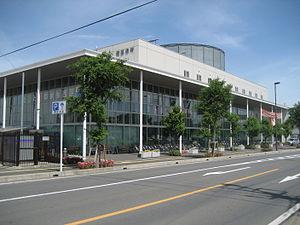
Nishi est un arrondissement de la ville de Saitama, située dans la préfecture de Saitama, au Japon.